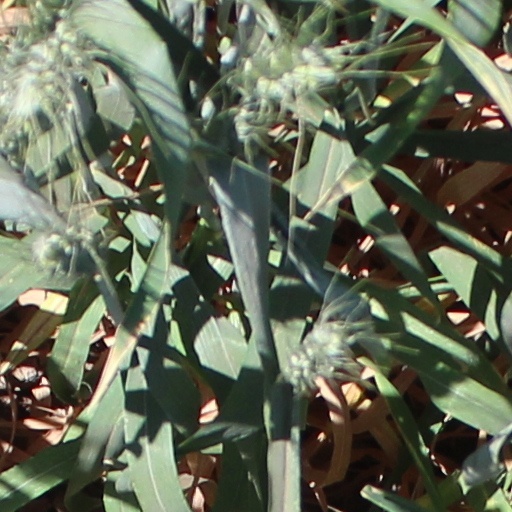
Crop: wheat